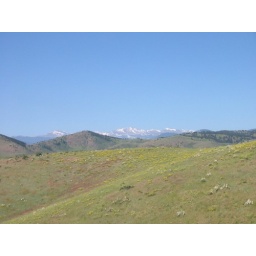
View of Mt. Evans over the fields of yellow flowers on the side of Green Mountain.